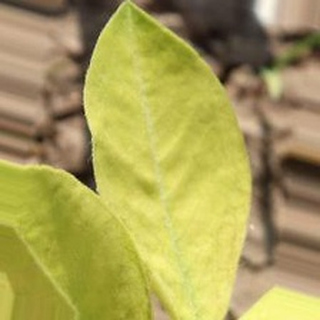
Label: groundnut_nutrition_deficiency